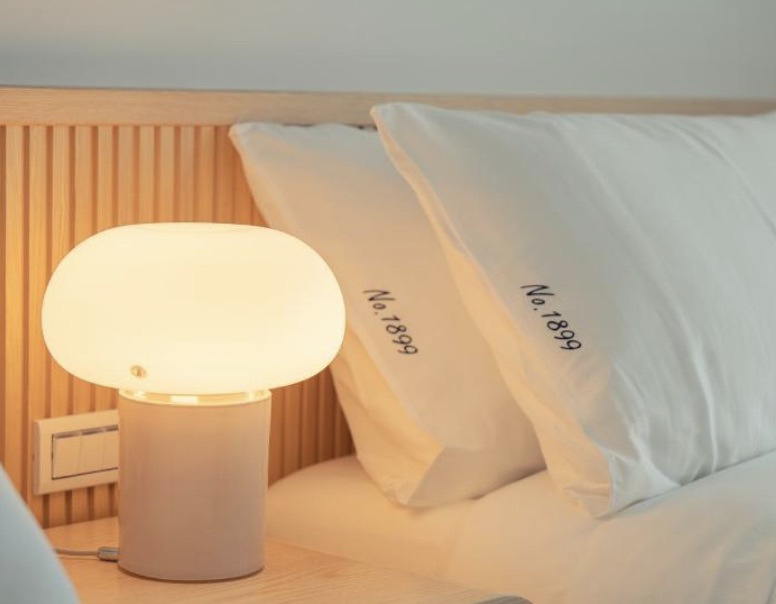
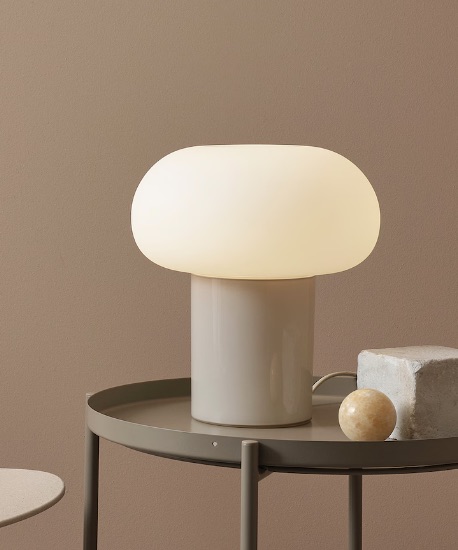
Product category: misc
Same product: yes